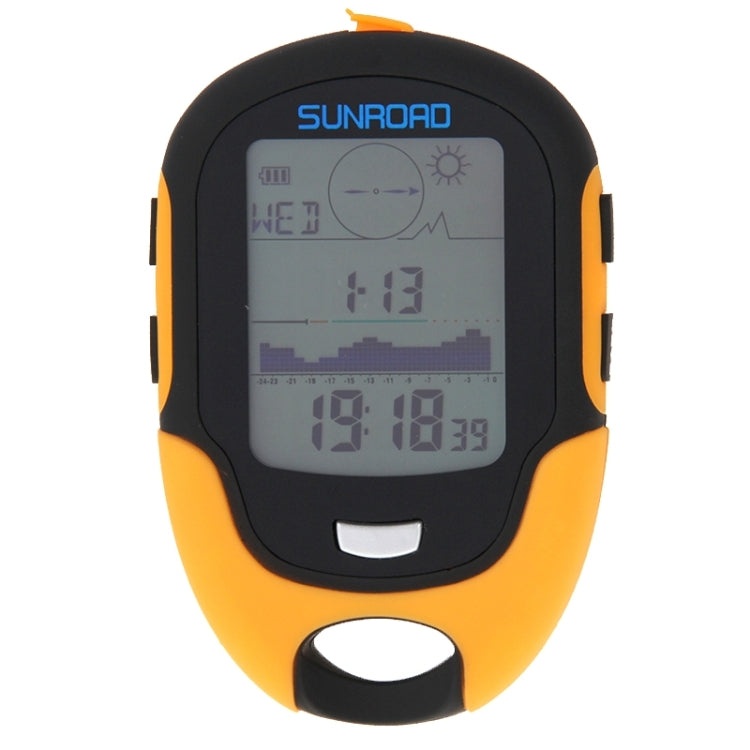
BowLift | SUNROAD Multi-Function LCD Digital Altimeter with Compass & Barometer & Thermometer & Hygrometer & Weather Forecast & LED Flashlight and Clock
Product Information 1. Brand new and of exceptional quality. 2. Precision sensor crafted in Switzerland. 3. Monitors all elevation changes and provides 24-hour altitude data along with a graphical representation. 4. Logs the highest and lowest elevation, as well as temperature and humidity levels. 5. 24-hour air pressure trend display. 6. Equipped with integrated functions including altimeter, barometer, compass, thermometer, hygrometer, clock, date display, alarm, and LED flashlight. 7. Features a built-in rechargeable battery. 8. Includes a backlit LCD display. 9. Rated IPX4 for water resistance. Technical Details 1. Altimeter: - Elevation measurement range: -700 to 9000 m / -2296 to 29500 ft - Accuracy to within 1 meter/foot - Keeps record of maximum and minimum altitudes - Displays altitude history with a graphical view of the last 24-hour readings - Tracks total altitude changes up to 44999 meters/feet 2. Barometer: - Pressure range from 300 hPa to 1100 hPa (8.84 inHg to 32.44 inHg) - Precision of 0.1 hPa (0.01 inHg) - 24-hour pressure monitoring with graphical display - Electronic weather forecasts based on pressure (sunny, partly cloudy, cloudy, rainy) - Indicators for pressure variations 3. Thermometer: - Temperature measurement range: -20 °C to 60 °C - Units: switchable between Celsius and Fahrenheit - Maximum and minimum temperature recording capabilities 4. Hygrometer: - Measures relative humidity (20 % - 95 %) - Maximum and minimum storage for relative humidity Important Note Please do not immerse the device in water. Scope of Delivery 1 x Altimeter 1 x Charging cable 1 x Strap 1 x Cleaning cloth 1 x User manual
Brand: BowLift
Category: Hardware > Tools > Measuring Tools & Sensors > Altimeters